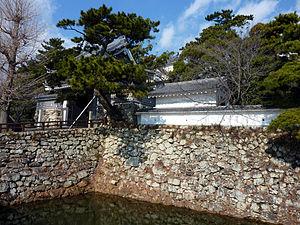
Le château de Tahara est un château japonais situé à Tahara au sud de la préfecture d'Aichi au Japon. À la fin de la période Edo, le château est le siège du clan Miyake, daimyō du domaine de Tahara aux revenus de 12 000 koku.
Le domaine de Tahara est un domaine féodal japonais secondaire du rang fudai de l'époque d'Edo situé au sud de la province de Mikawa, de nos jours préfecture d'Aichi. Son quartier général se trouve au château de Tahara dans ce qui est à présent la ville de Tahara.